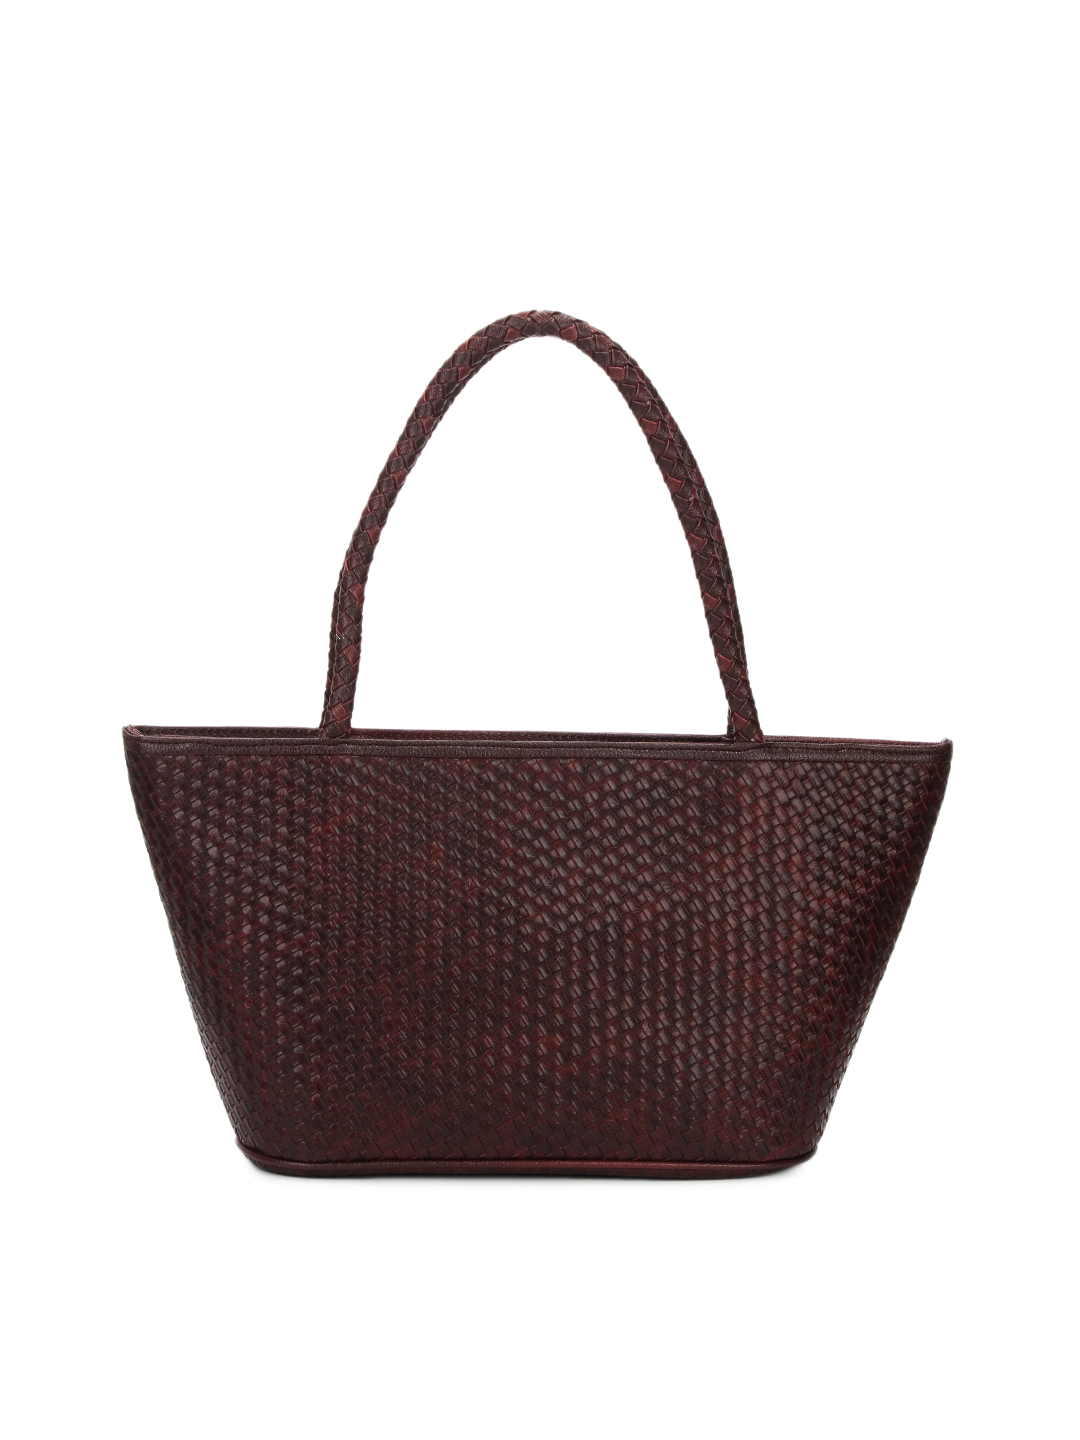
Murcia Women Basket Thatch Maroon Handbag
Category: Accessories / Bags / Handbags
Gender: Women
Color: Maroon
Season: Summer 2012
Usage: Casual